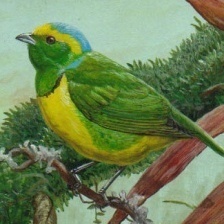
Species: GOLDEN CHLOROPHONIA
Scientific name: CHLOROPHONIA CALLOPHRYS